Ellen Burstyn

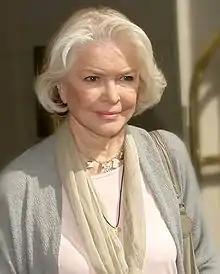
Burstyn at the 2007 Toronto International Film Festival

From 2000 to 2002, Burstyn starred in the CBS television series "That's Life". The series, set in suburban New Jersey, ran for two seasons. Burstyn appeared in several more films, including "Divine Secrets of the Ya-Ya Sisterhood" (2002), "Brush with Fate" (2003) and "The Five People You Meet in Heaven" (2004). Burstyn starred in the Broadway production of Martin Tahse's "Oldest Living Confederate Widow Tells All", based upon the novel of the same title by Allan Gurganus. The show played 19 previews and officially opened November 17, 2003. Due to unfavorable reviews, all performances after the opening night were cancelled.